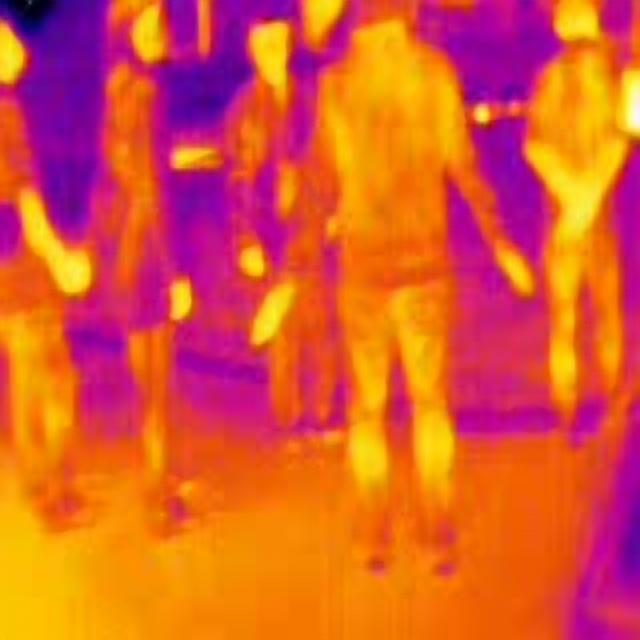
Detected objects:
label: person
label: person
label: person
label: person
label: person